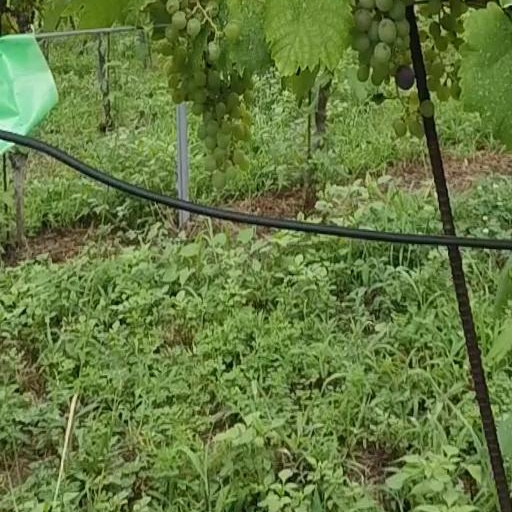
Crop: grape